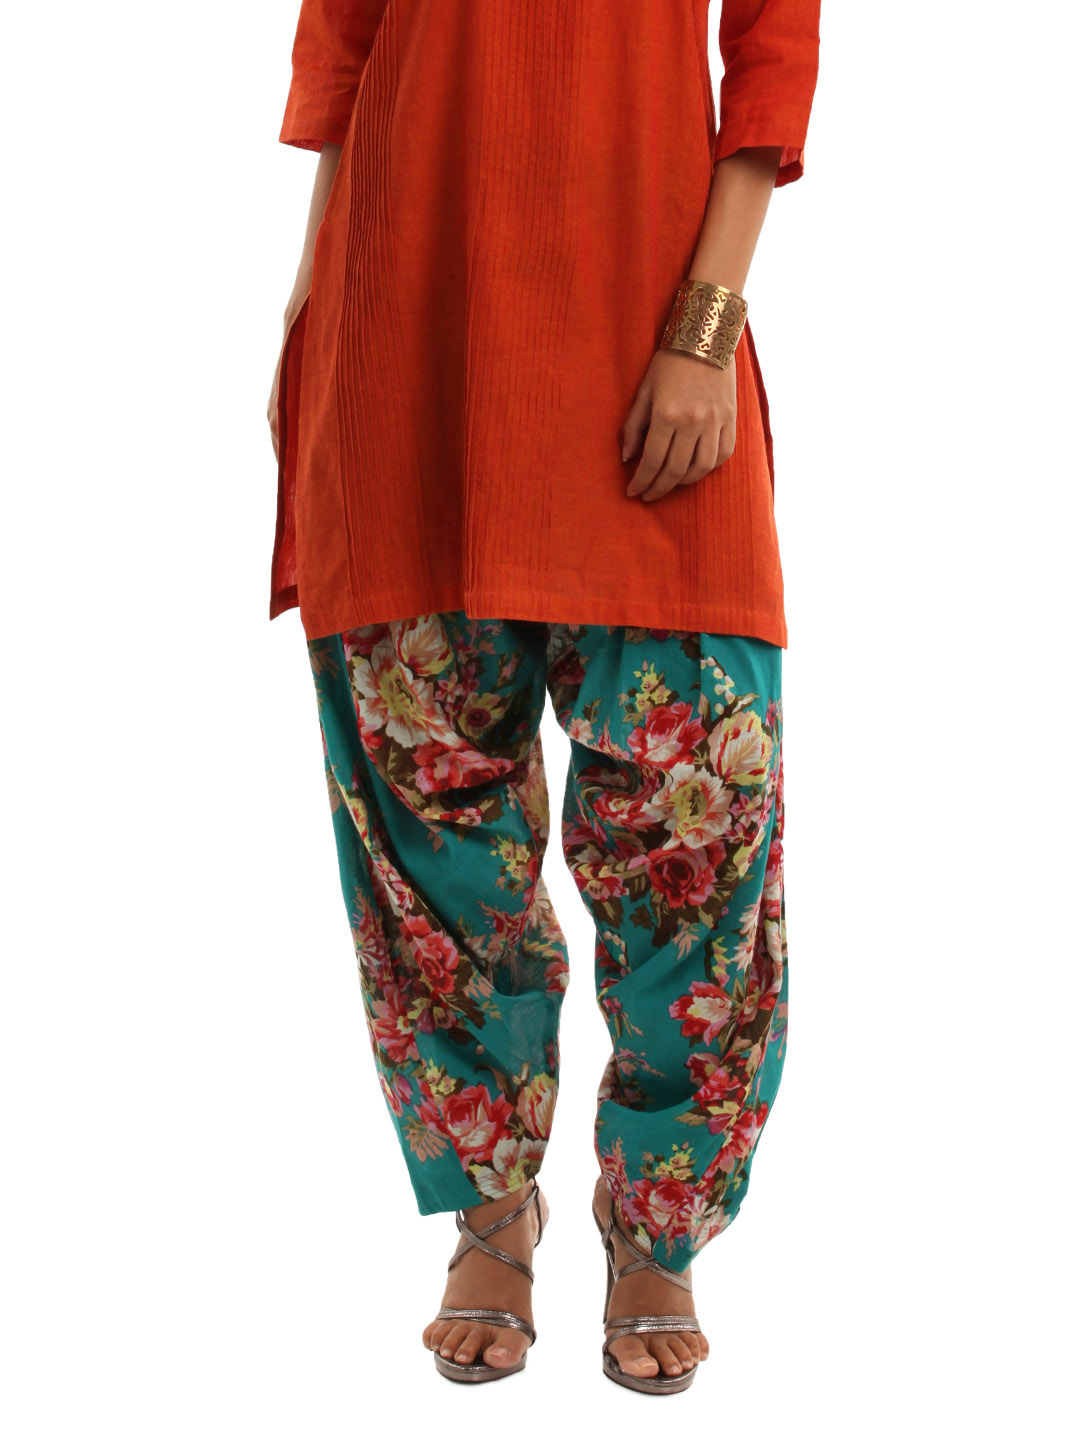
Shree Women Teal Printed Patiala
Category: Apparel / Bottomwear / Patiala
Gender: Women
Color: Teal
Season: Fall 2012
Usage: Ethnic